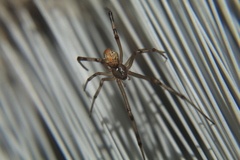
Species: Lactrodectus_hesperus